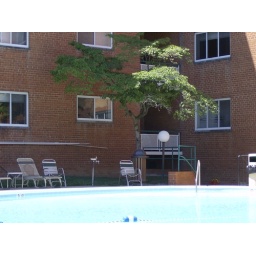
above the water an below the building